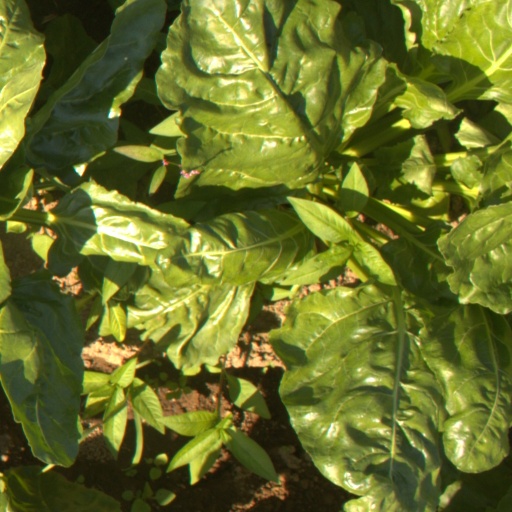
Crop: sugar beet